Conversation piece

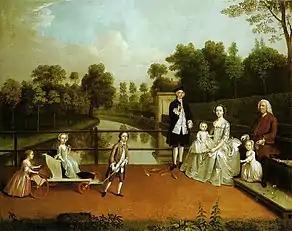
"Family Group in a Garden" by Arthur Devis, 1749.

A conversation piece refers to a group portrait in a domestic or landscape setting depicting persons chatting or otherwise socializing with each other. The persons depicted may be members of a family as well as friends, members of a society or hunt, or some other grouping who are shown sharing common activities such as hunts, meals, or musical parties. It was an especially popular genre in 18th-century England, beginning from the 1720s, largely due to the influence of William Hogarth. Similar paintings can also be found in other periods and outside of England. The setting of various figures "conversing" in an intimate setting appears to call for small-scale paintings, but some artists treated this subject manner in the Grand Manner, with almost life-size figures.